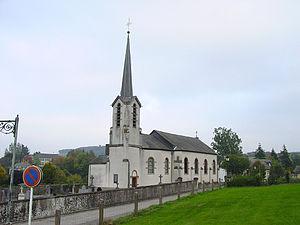
Insenborn est une section de la commune luxembourgeoise d’Esch-sur-Sûre située dans le canton de Wiltz.